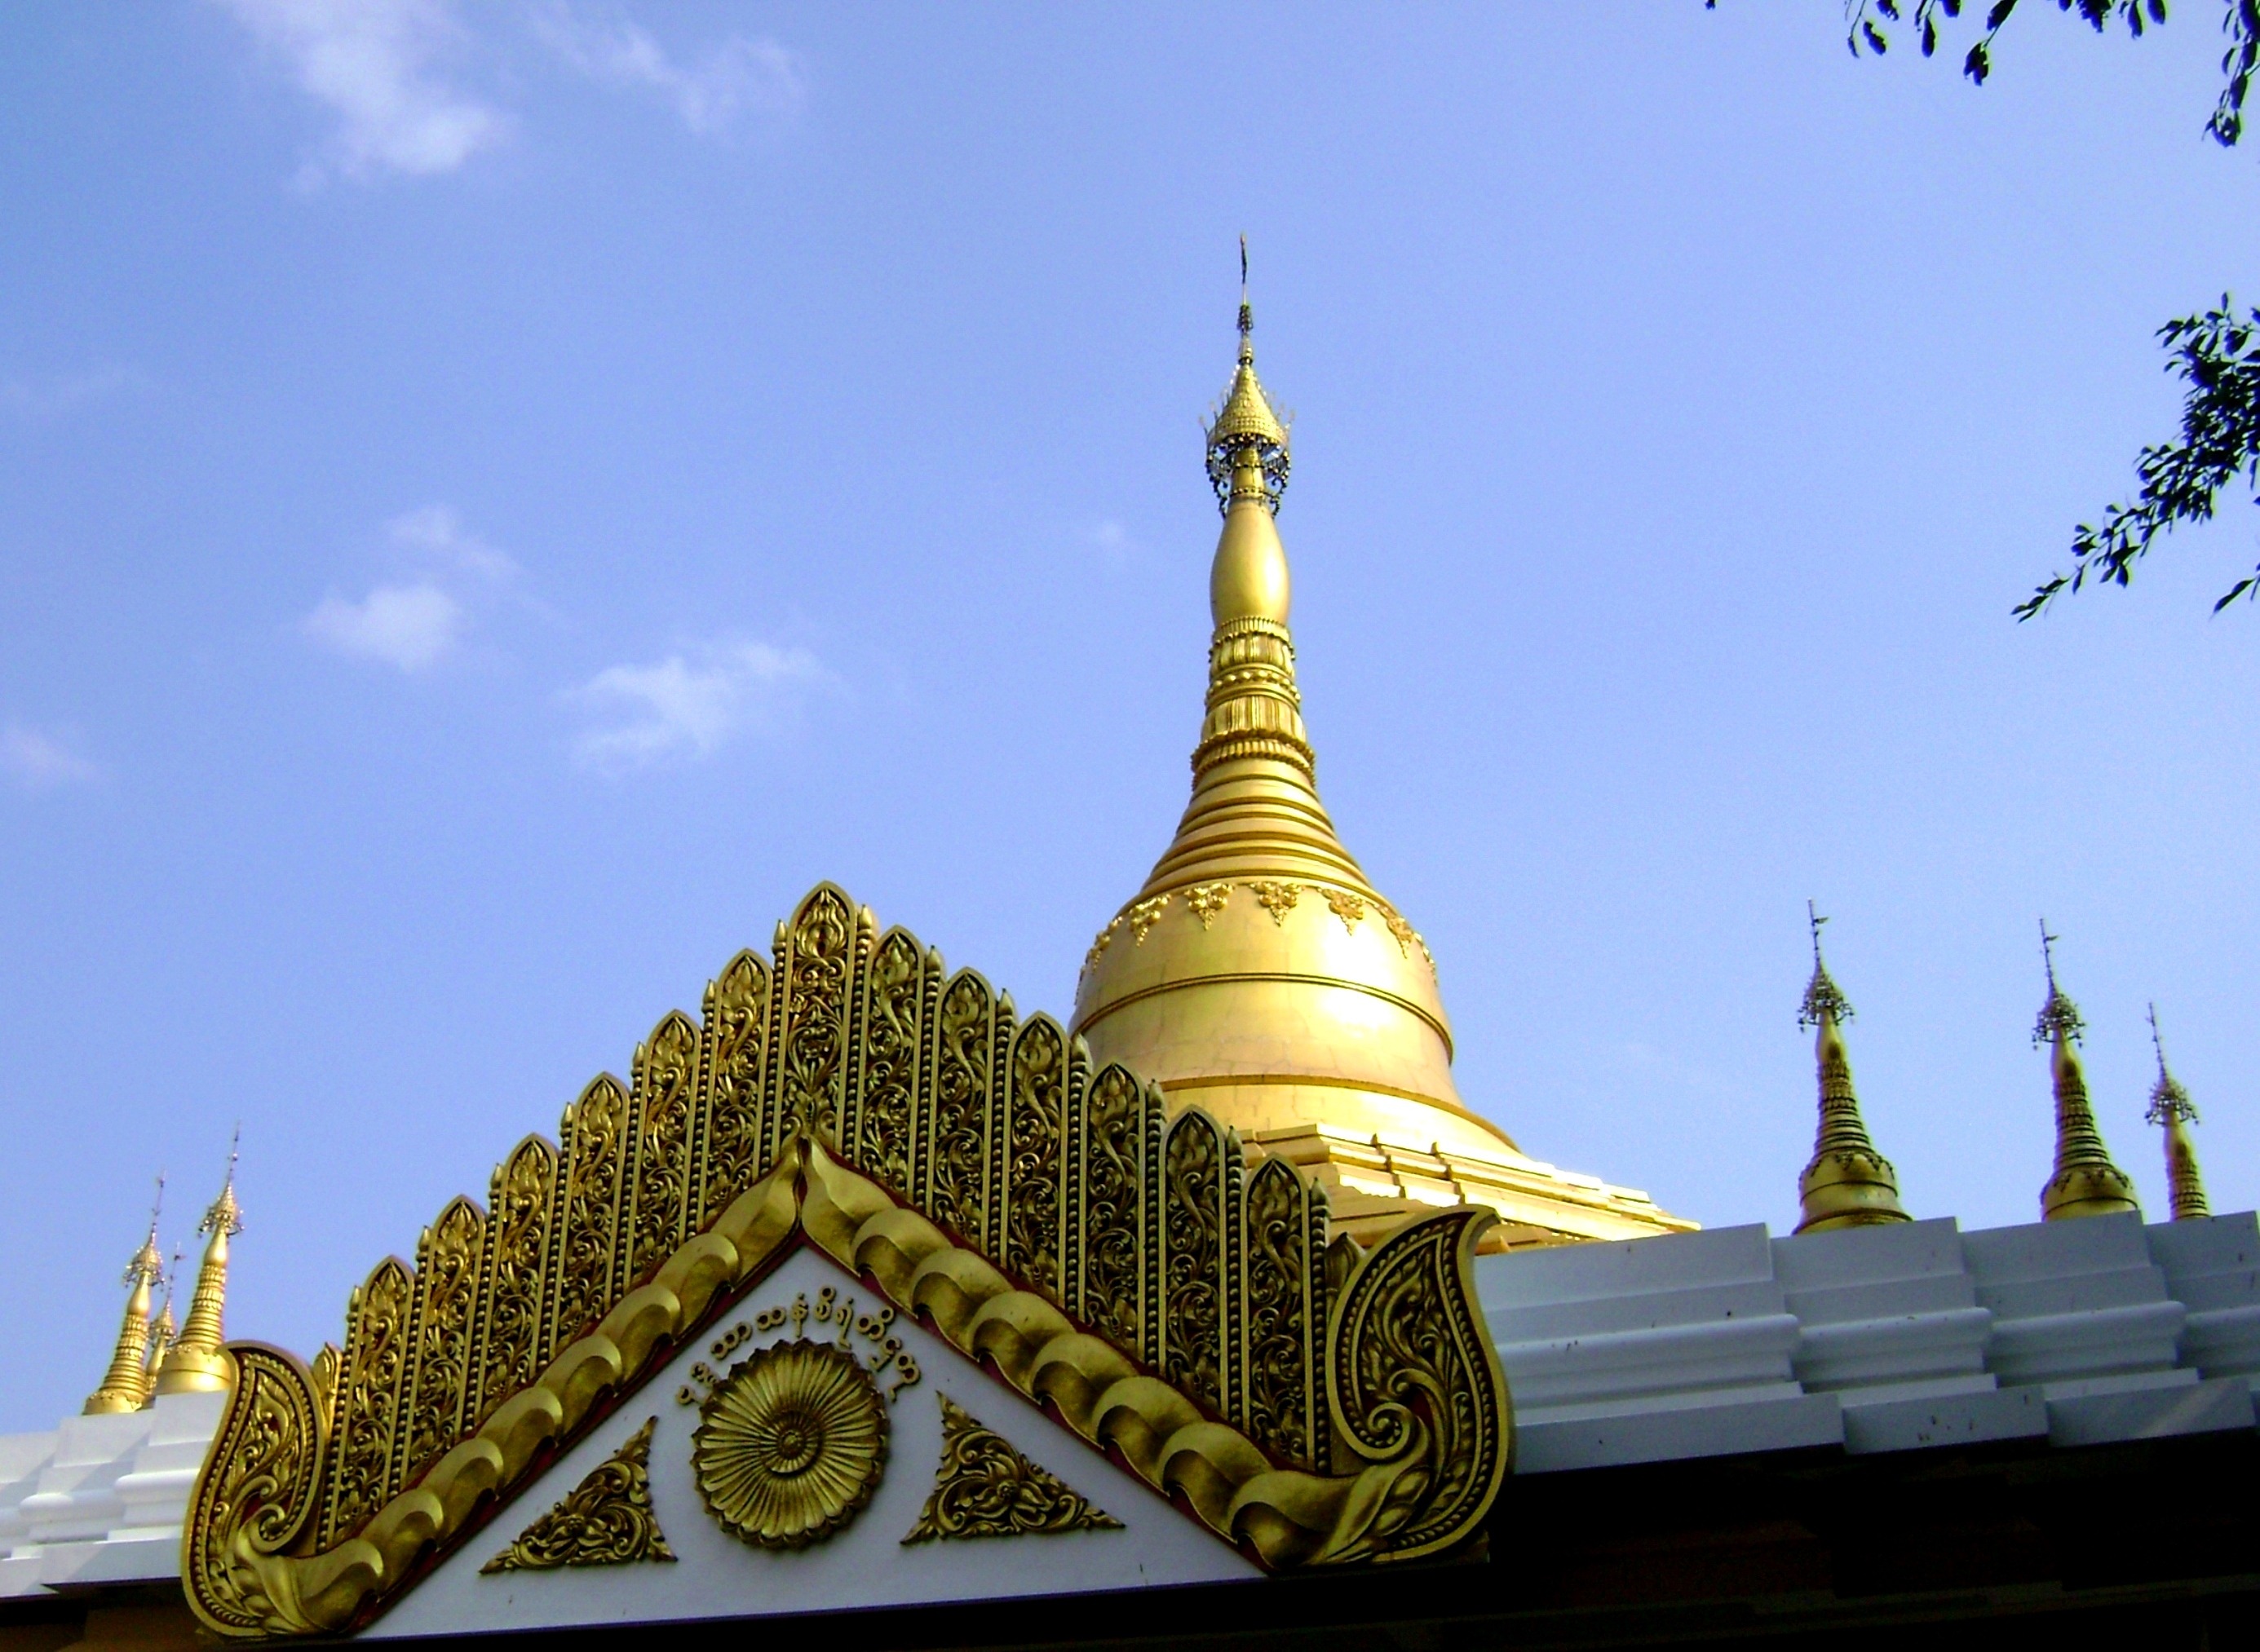
architecture, building, tower, buddhist, buddhism, landmark, place of worship, temple, spire, indonesia, java, pagoda, stupa, wat, budha, buddhist temple, shwedagon, historic site, east java, batu, jawa timur, junrejo, malamng, biksu, sembayang